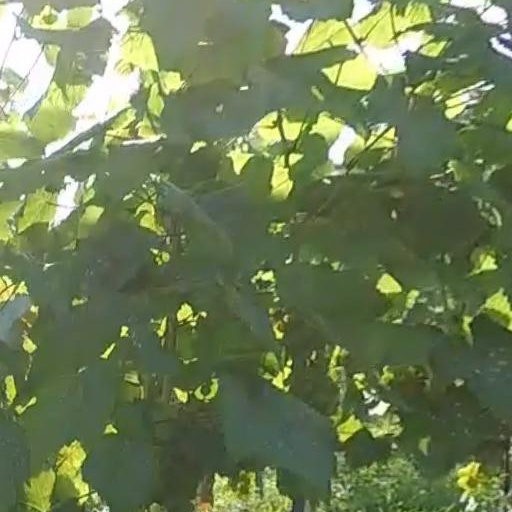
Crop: grape